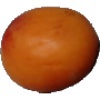
Label: apricot